Space selfie

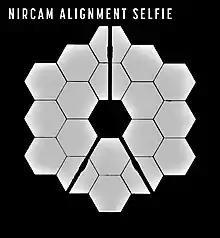
18 primary mirrors of the James Webb Space Telescope reflected in the secondary mirror

During a brief period, an alternative method was presented as available by which a person could, without being in outer space, indirectly take space selfies. This was promoted as part of the crowdfunding efforts for the Planetary Resources's ARKYD mission. The ARKYD "space selfie" method would have allowed donors to upload their own photos to the telescope orbiting the Earth; the telescope would have had a robotic arm equipped with a camera and a small screen to display the picture of the donor on one surface of the telescope, and the on-screen image of the donor was to be visible to the lower part of the camera (with the Earth as the background) allowing a space selfie to be taken.